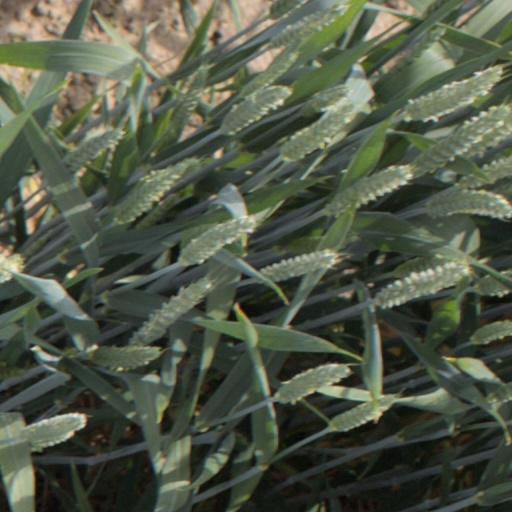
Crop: wheat